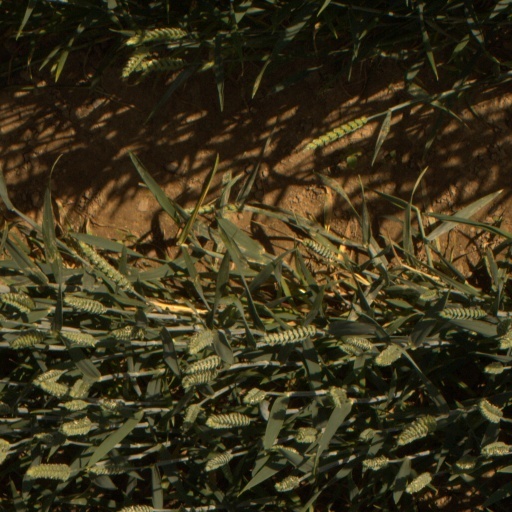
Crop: wheat